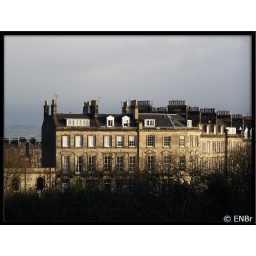
A row of houses seen on a clear morning in Edinburgh, Scotland. (2007) Kodak Z710 Zoom.